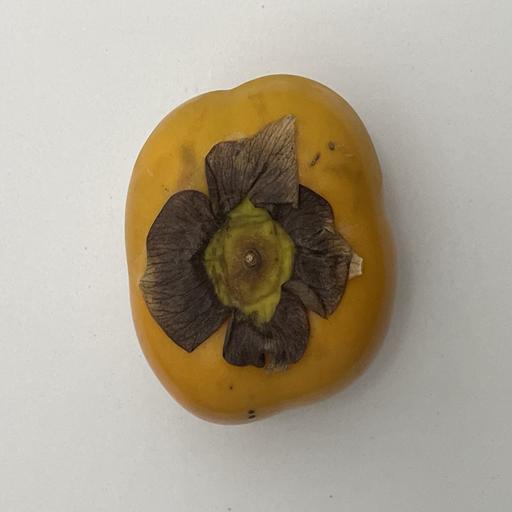
Crop type: Persimmon